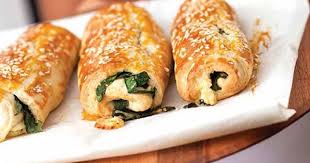
Yemek: borek